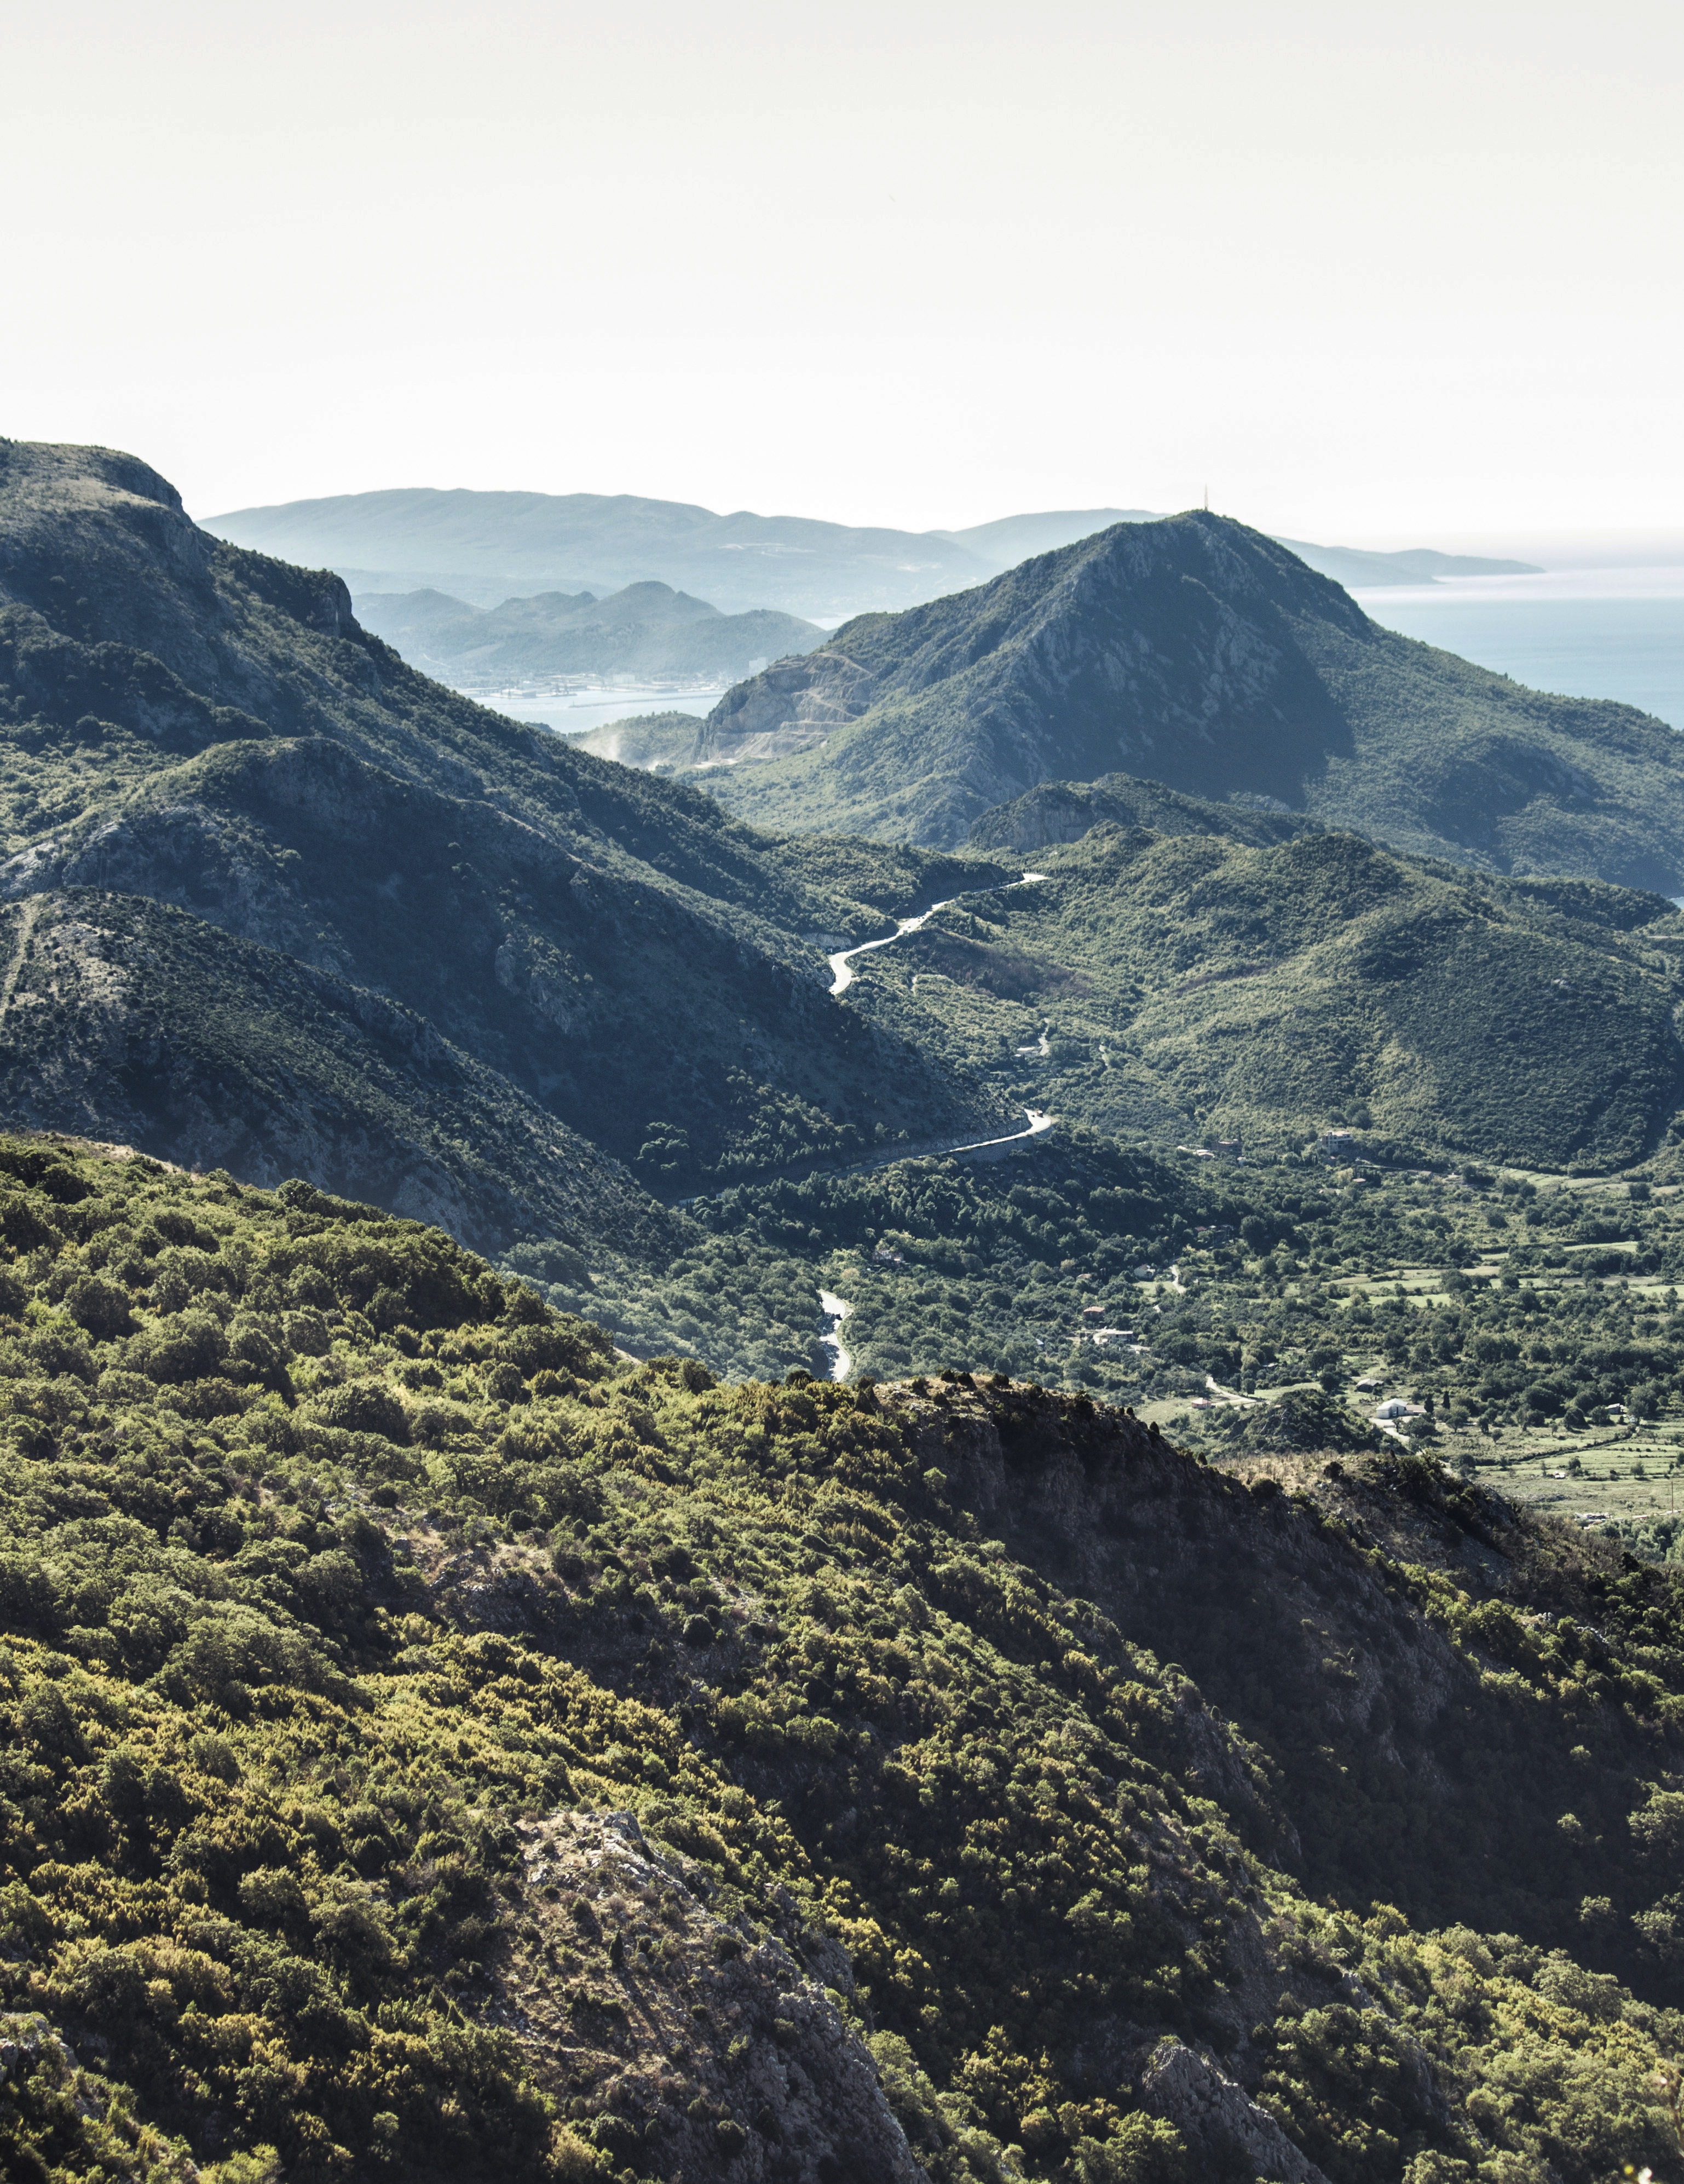
landscape, sea, nature, forest, outdoor, rock, wilderness, walking, mountain, snow, sky, hill, adventure, view, peak, mountain range, summer, travel, green, scenic, scenery, tourism, terrain, ridge, summit, hills, geology, mountains, plateau, fell, montenegro, landform, mountain pass, geographical feature, atmospheric phenomenon, mountainous landforms